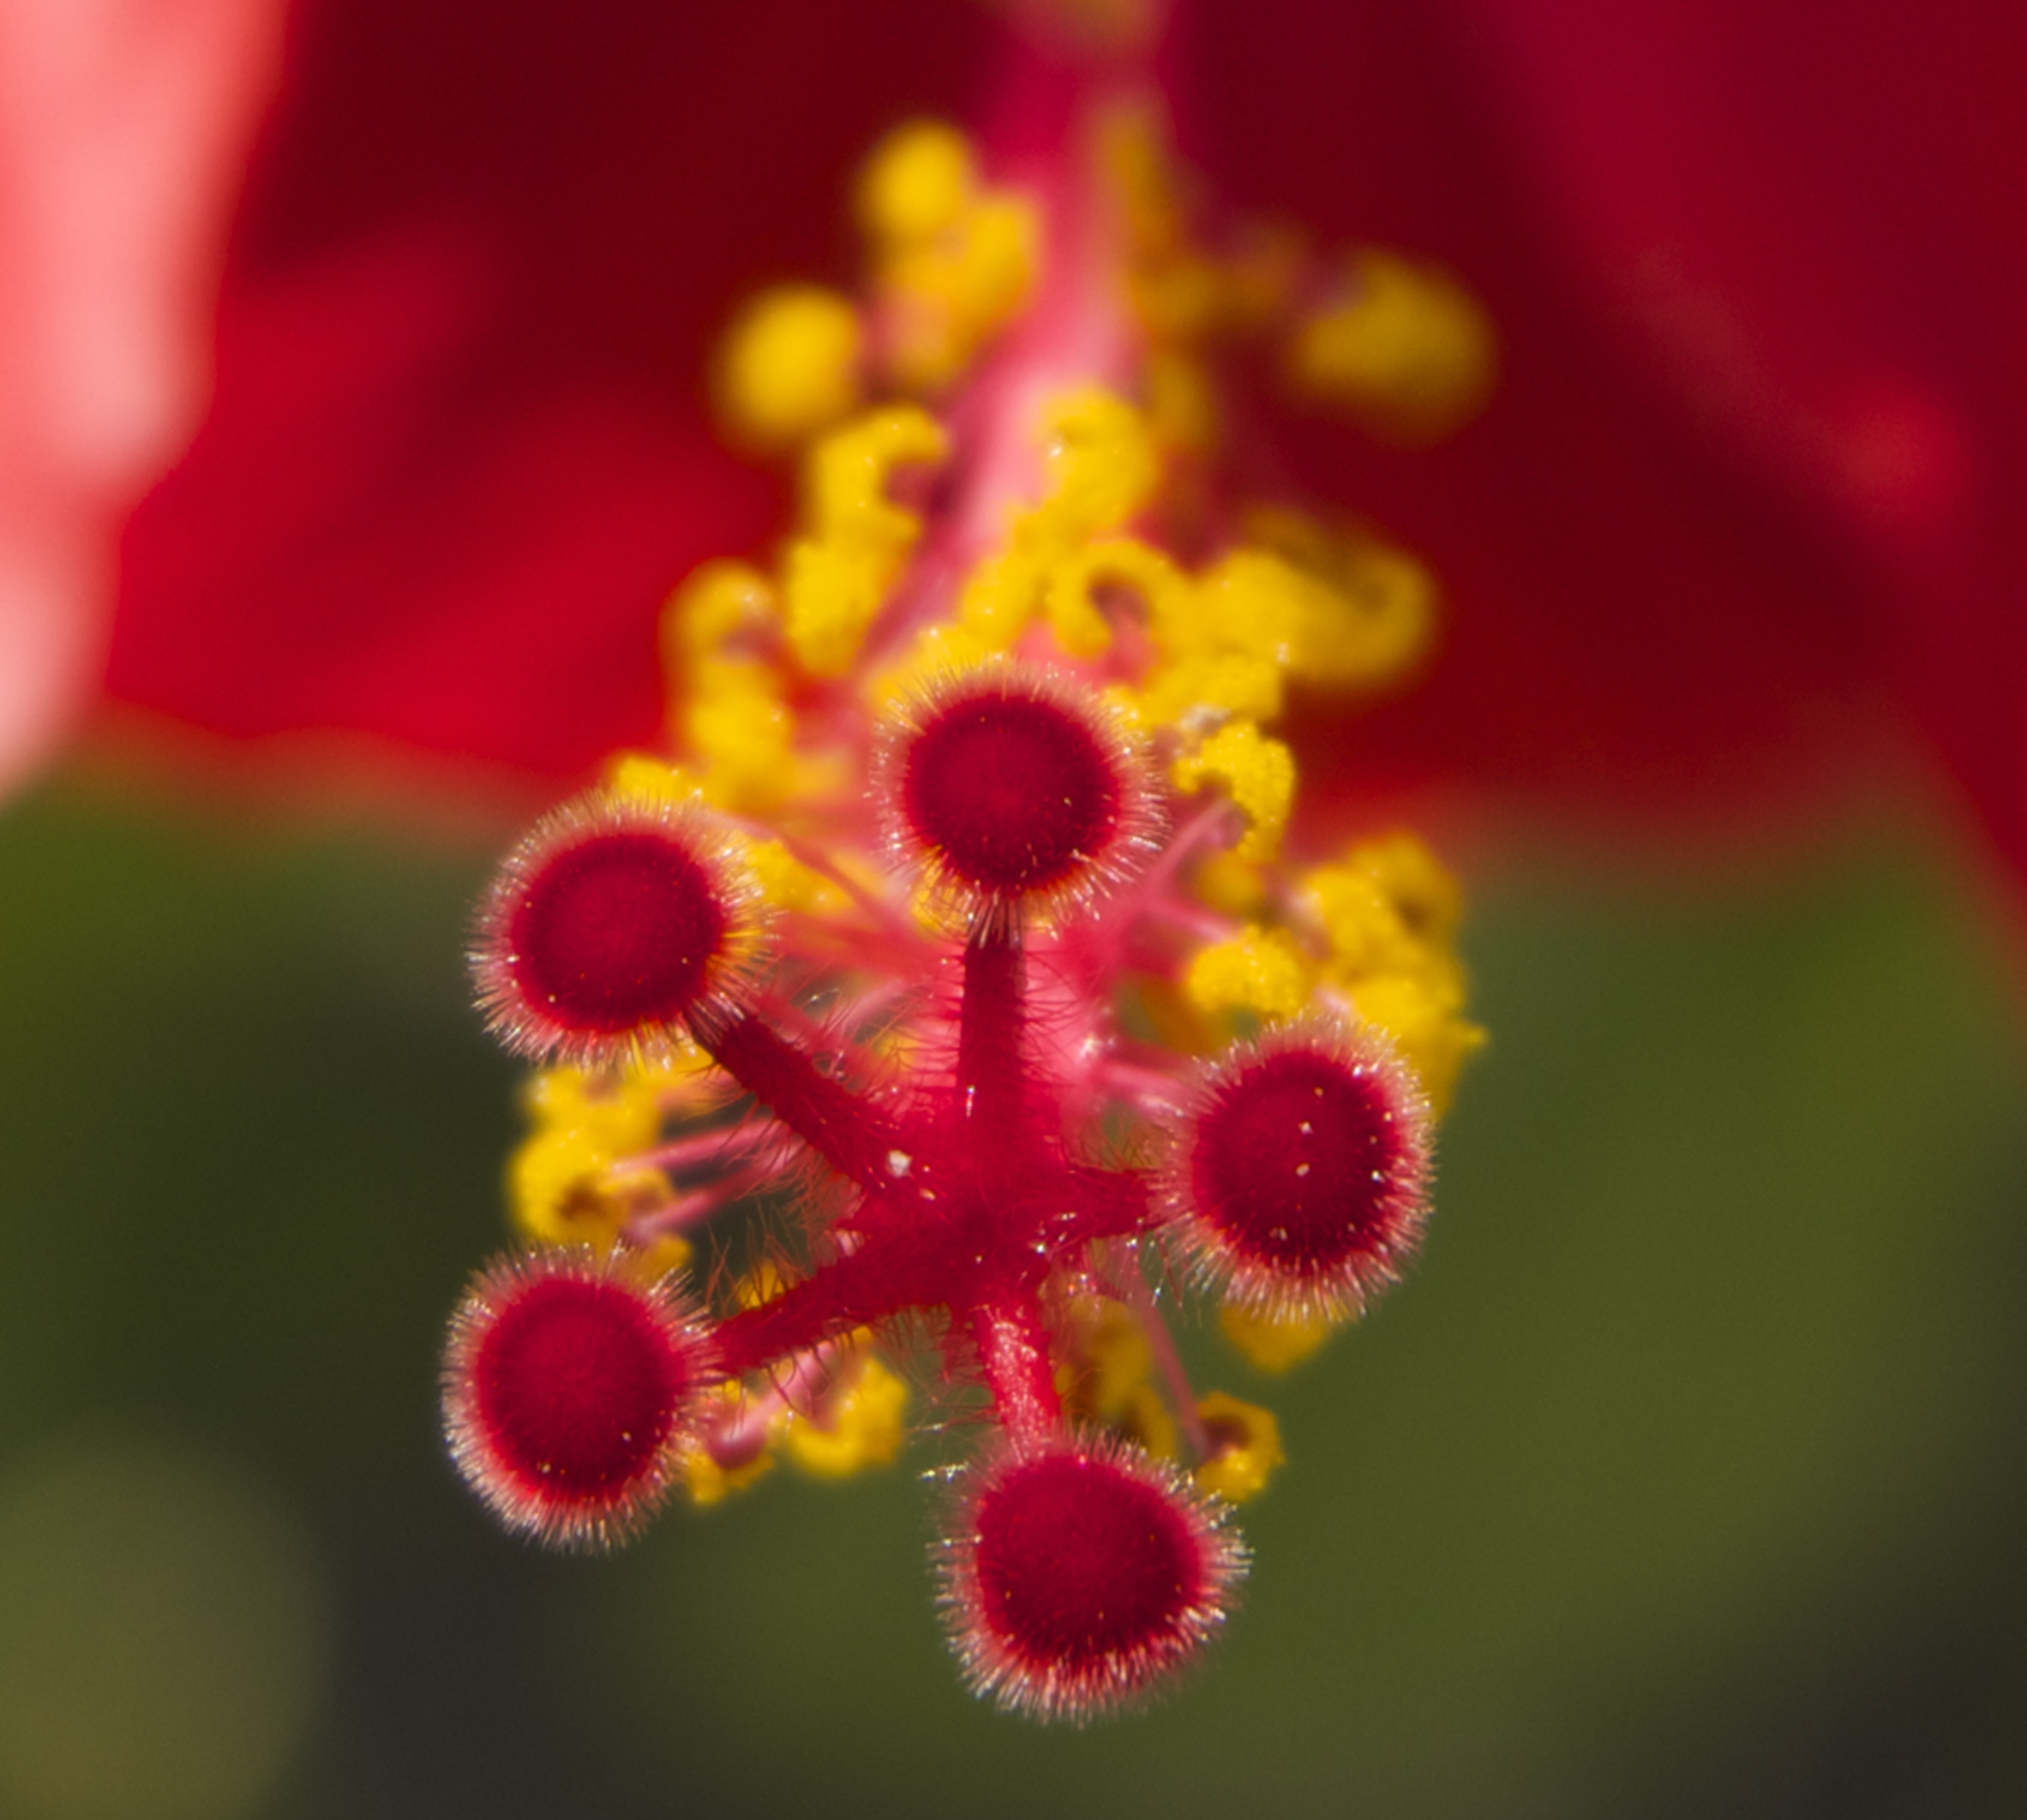
blossom, plant, photography, flower, petal, pollen, red, macro, yellow, flora, wildflower, close up, pistils, nectar, stamens, macro photography, flowering plant, daisy family, annual plant, plant stem, land plant